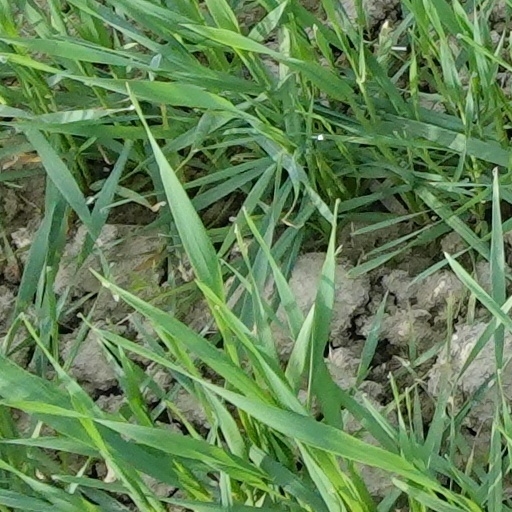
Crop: wheat